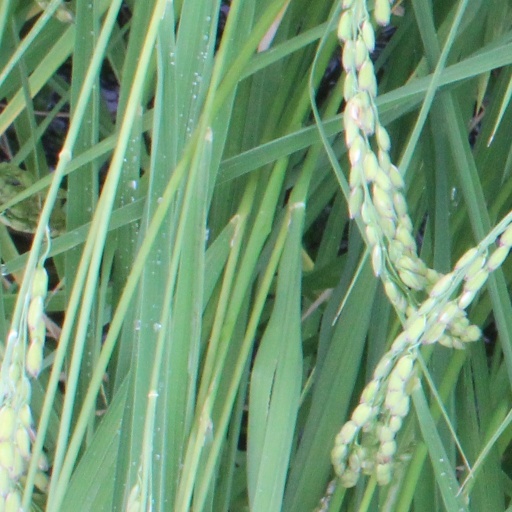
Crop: rice